Addicted to War

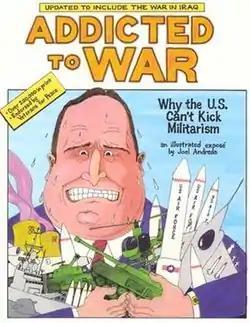
Front Cover of Addicted to War

Addicted to War: Why The US Can't Kick Militarism, is a 77 letter-sized page "illustrated exposé" by Joel Andreas published by Frank Dorrel with AK Press in 2002. Originally published in 1991, the book was out of print until Dorrel convinced Andreas to create an updated, post-9/11 version.